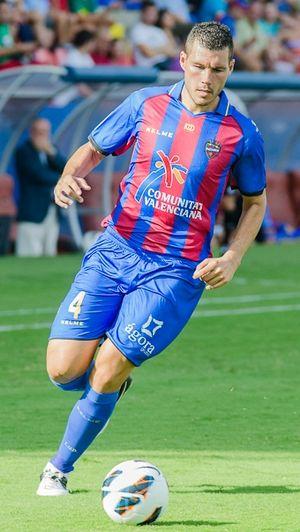
David Navarro Pedrós est un footballeur espagnol né le 1ᵉʳ janvier 1980 à Sagonte, Communauté valencienne. Il évolue au poste de défenseur.